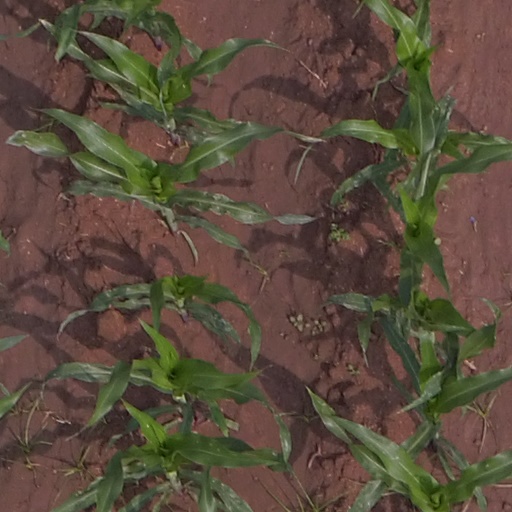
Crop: maize; corn